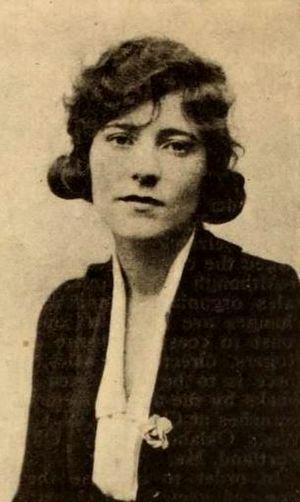
Sarah Y. Mason est une scénariste et scripte américaine, née le 31 mars 1896 à Pima et morte le 28 novembre 1980 à Los Angeles.